Caravonica, Queensland

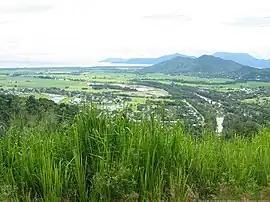
Caravonica and the suburbs to the south east

Caravonica is a suburb of Cairns in the Cairns Region, Queensland, Australia. In the , Caravonica had a population of 2,183 people.